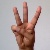
The image shows a hand gesture representing the letter 'W' in Indian Sign Language.